HMS Cossack (F03)

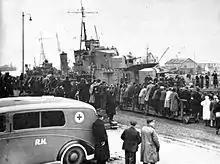
"Cossack" returns to Leith on 17 February 1940, after rescuing the British prisoners held in "Graf Spee"'s supply ship

Authorized as one of nine Tribal-class destroyers under the 1936 Naval Estimates, "Cossack" was the sixth ship of her name to serve in the Royal Navy. The ship was ordered on 19 June 1936 from Vickers-Armstrongs and was laid down on 9 June at the company's High Walker, Newcastle upon Tyne, shipyard. Launched on 8 June 1937, "Cossack" was completed on 10 June 1938 and commissioned four days later at a cost of £341,082 which excluded weapons and communications outfits furnished by the Admiralty.